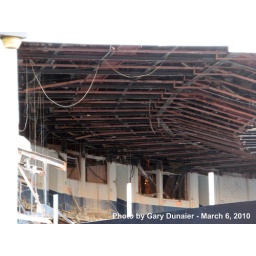
Yankee Stadium Demolition, 03/06/10: close-up view of the steelwork underneath the Tier level seats in right field (IMG_0611)